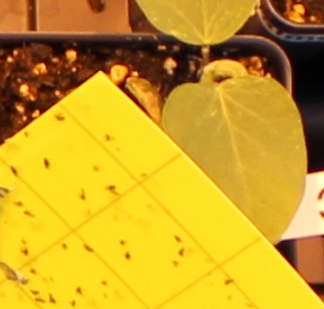
Label: Soybean